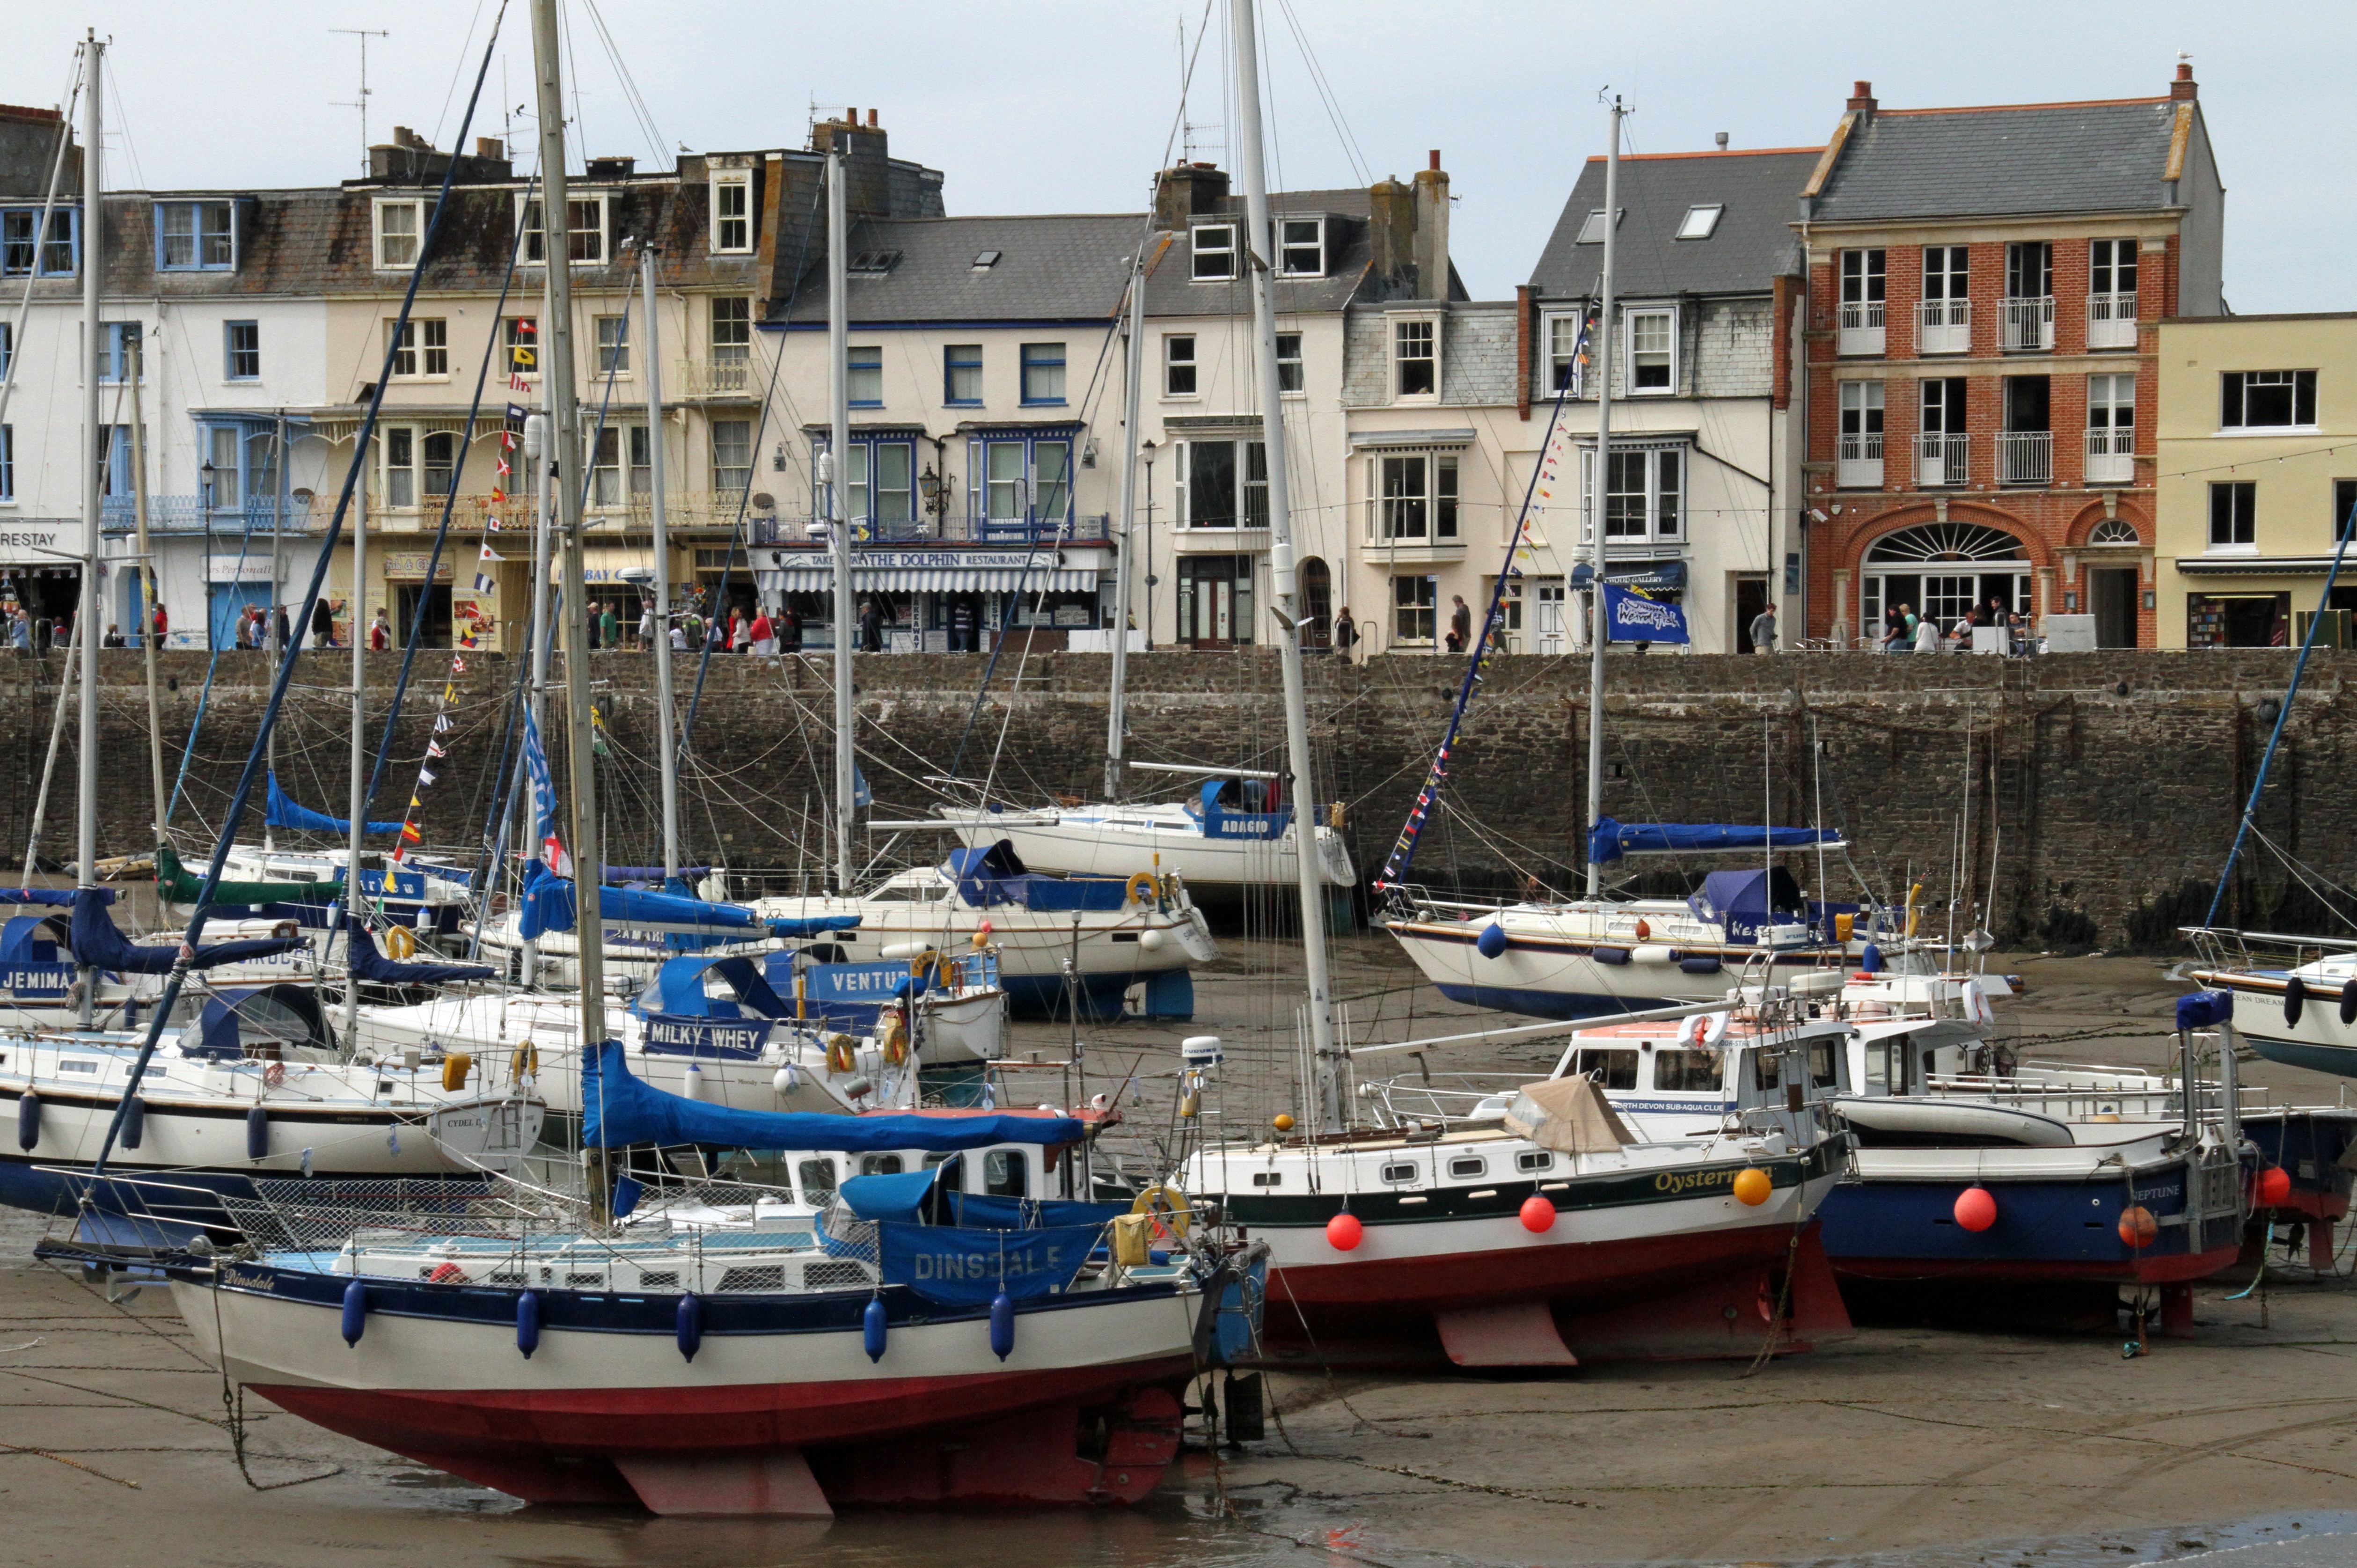
sea, dock, boat, town, village, seaside, vehicle, mast, sailing, harbor, marina, port, waterway, uk, england, infrastructure, british, watercraft, devon, fishing vessel